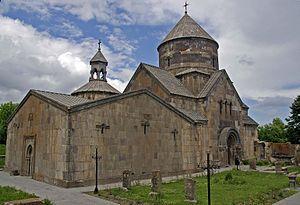
Ketcharis ou Kecharis, ou également Ketcharouk ou Ketcharouyk, est un monastère arménien situé à Tsakhkadzor, dans le marz de Kotayk, en Arménie. Cet important centre médiéval d'enseignement a été construit entre les XIᵉ et XIIIᵉ siècles par diverses familles de la noblesse arménienne. Le site se compose de trois églises, dont une dotée d'un gavit, de deux chapelles, et est complété par une quatrième église quelque peu à l'écart. Sa rénovation s'est achevée en 2001.